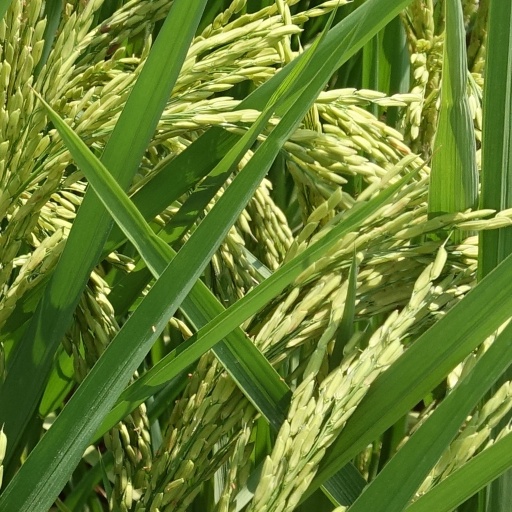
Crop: rice